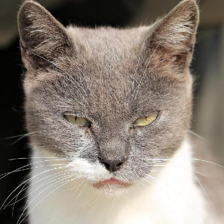
Label: animals